Chasing the Dime

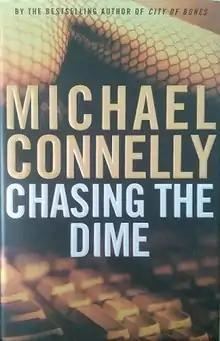
First edition

Chasing the Dime is a 2002 novel by American crime-writer Michael Connelly. It is his twelfth novel overall, and the only one to feature protagonist Henry Pierce.